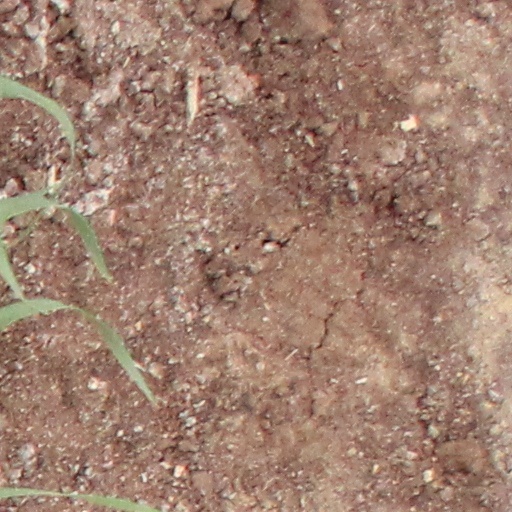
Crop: wheat